Achkhoy-Martan

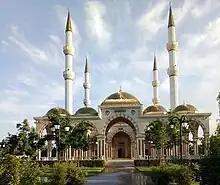
The mosque in Achkhoy-Martan.

The district library in Achkhoy-Martan has around 70,000 books. The village also hosts nine secondary schools, an eight-year school, three kindergartens, and a youth center. Prior to the outbreak of hostilities, a boarding school was also present in Achkhoy-Martan. The village also hosts a mosque.